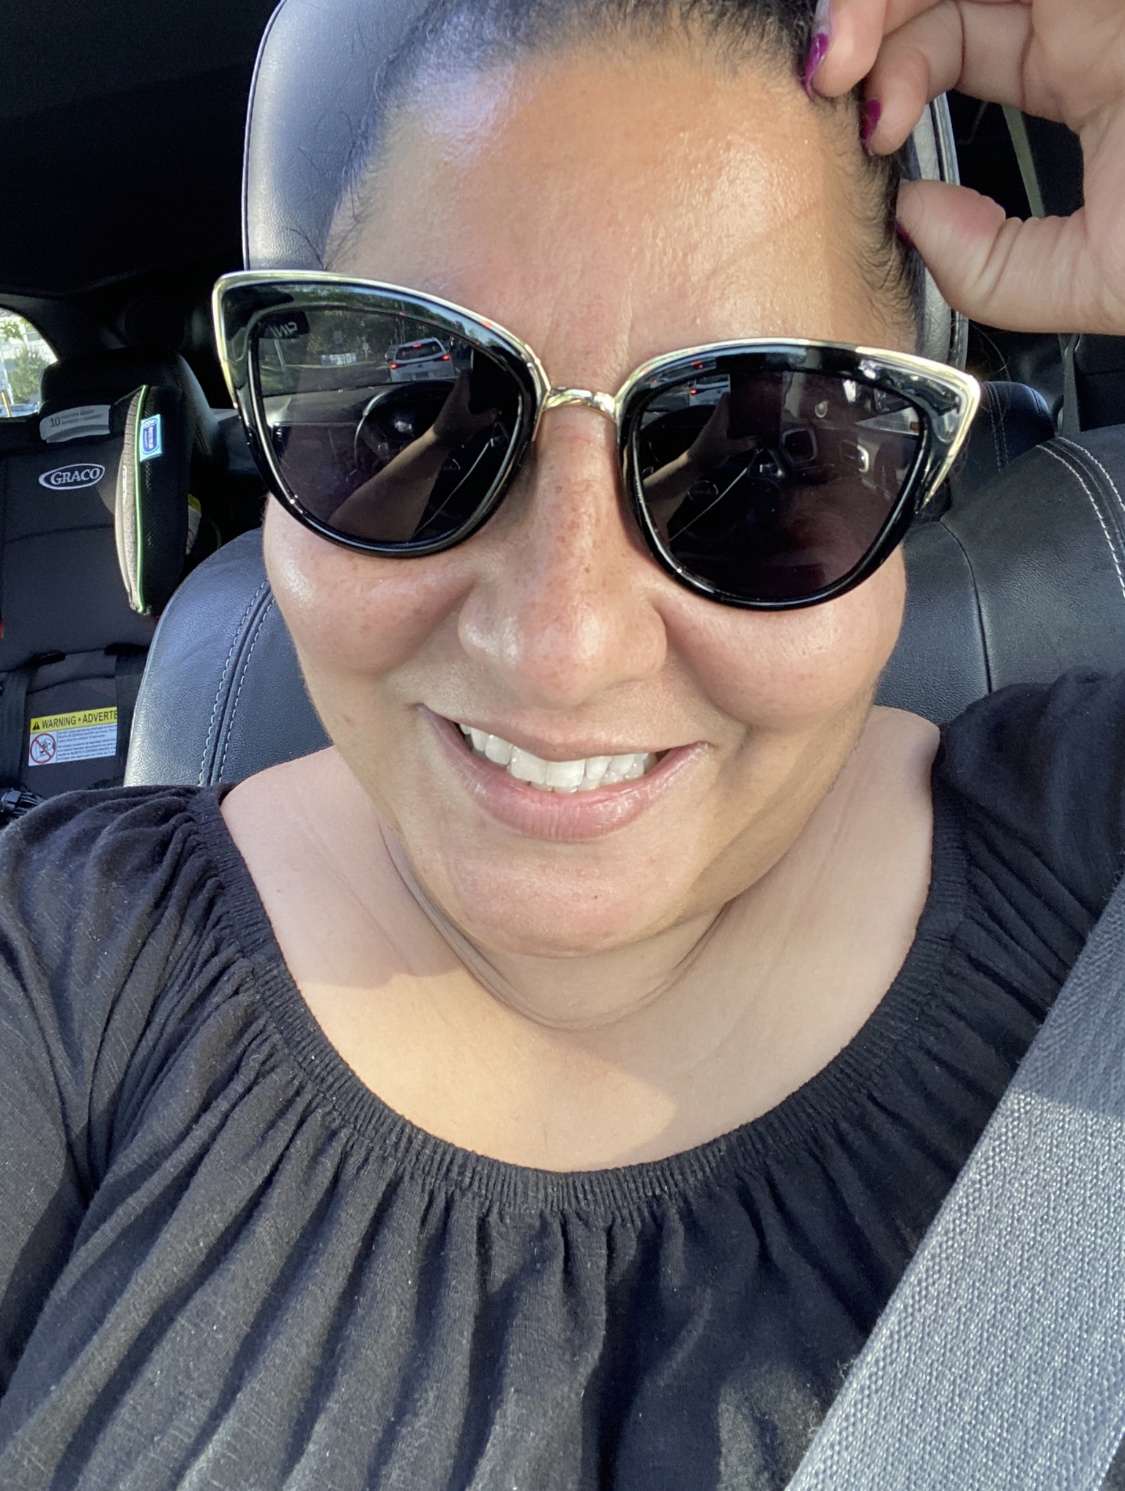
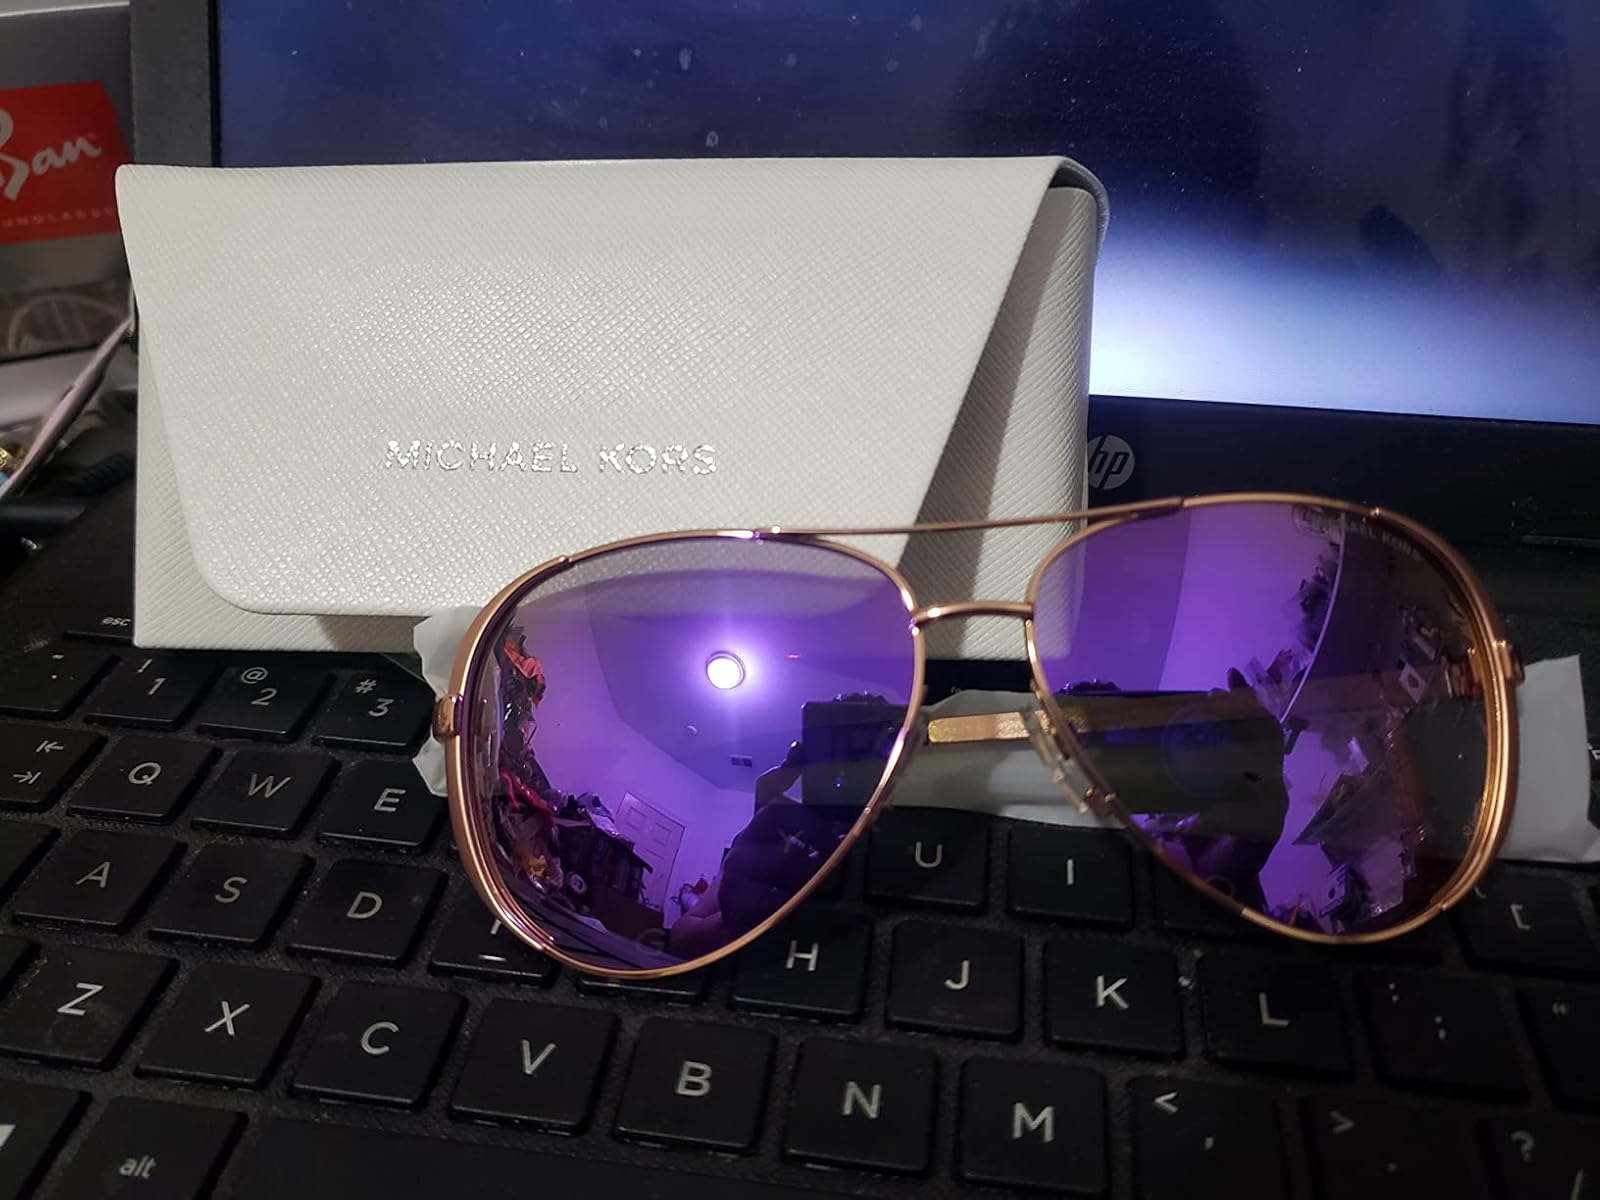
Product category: accessories_sunglasses
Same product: no